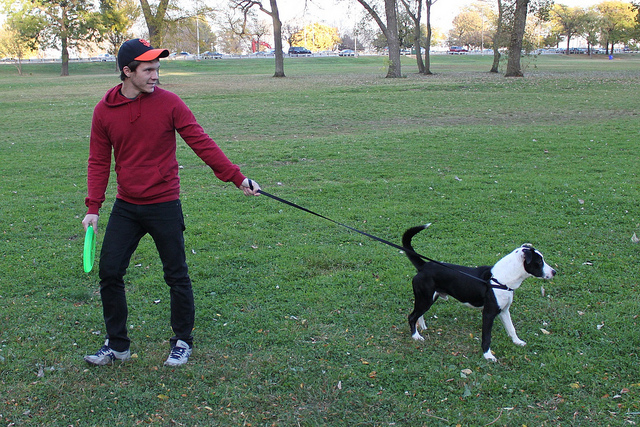
user: Given an image and a question. Answer the question in a short answer. Question: What is the rope attached to the dog called? Short Answer:
assistant: leash